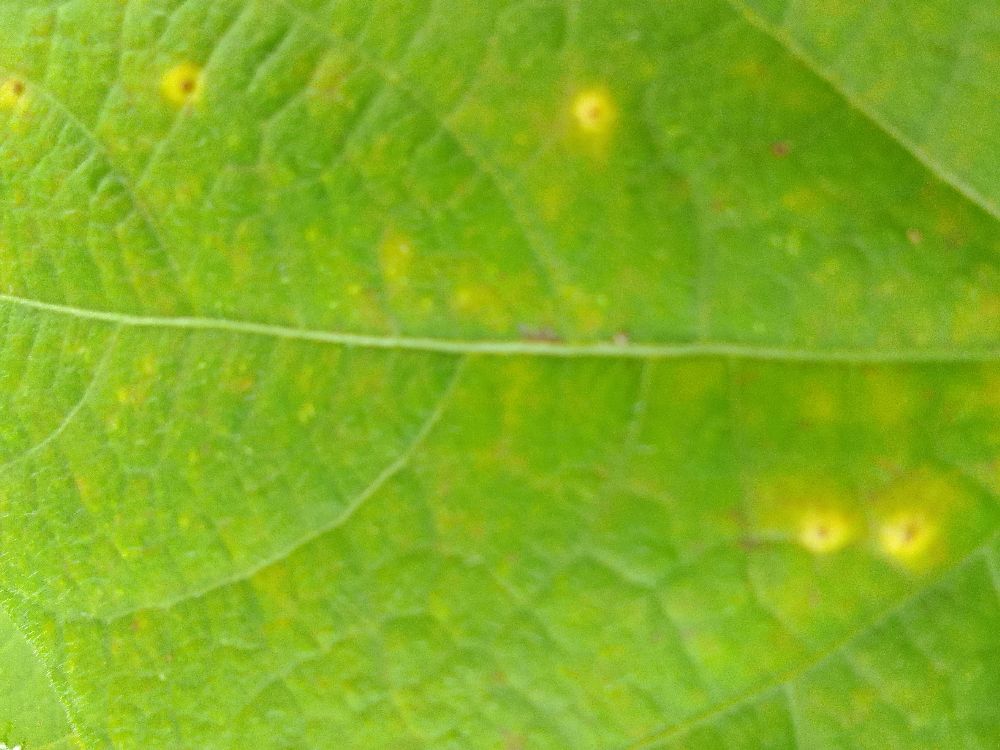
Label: rust